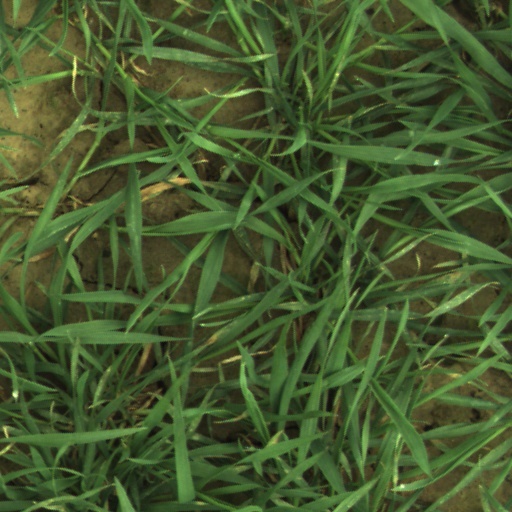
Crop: wheat